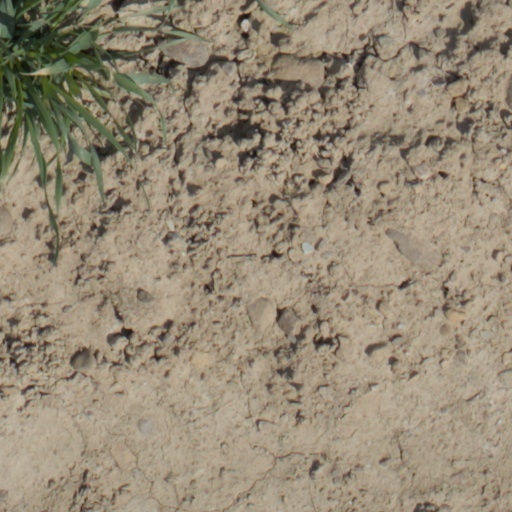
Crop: wheat